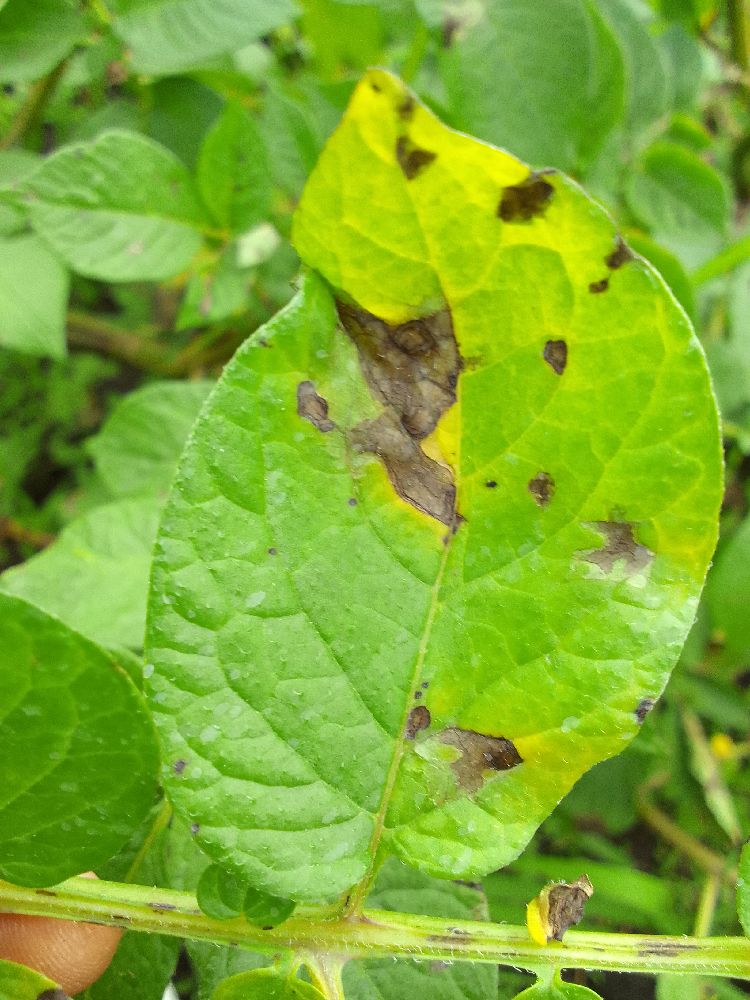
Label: Late blight